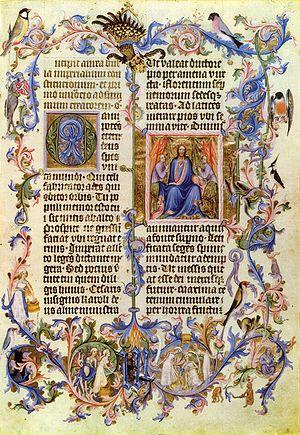
Le Saint-Empire romain est un regroupement politique, aujourd'hui disparu, de terres d’Europe occidentale et centrale au Moyen Âge, dirigé par un souverain arborant le titre d'« empereur des Romains ». Il se considérait, de sa fondation au Xᵉ siècle jusqu'à sa suppression au début du XIXᵉ siècle par Napoléon, comme le continuateur de l’empire d’Occident des Carolingiens et, au-delà, de l’Empire romain. L’adjectif Saint fut rajouté pour sa part sous le règne de Frédéric Barberousse pour légitimer le pouvoir de manière divine.
La Bulle d’or, parfois appelée bulle d’or de Nuremberg ou bulle d’or de Metz, est un code juridique essentiel du Saint-Empire romain, promulgué par l’empereur Charles IV le 10 janvier 1356 à la diète de Nuremberg et le 25 décembre 1356 à Metz. En tant que « loi fondamentale », elle donne à l’institution de l'Empire sa forme définitive jusqu’à sa dissolution en 1806 attribuant le choix du roi des Romains aux sept princes-électeurs. Elle tire son nom de la forme du document original, scellé par une bulle en or métallique.
Cette page concerne les événements qui se sont produits au quatorzième siècle en Lorraine.